Nea Poteidaia

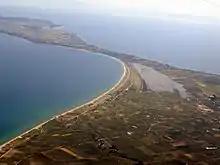

Nea Poteidaia (also Νέα Ποτίδαια) is a town in the Moudania municipal unit, in Chalkidiki, Greece. The location is the only land access to the Kassandra Peninsula. Built on the site of the ancient city of Potidaea, 33 kilometers south-west of Polygyros, it was re-founded in 1922 by Greek refugees from Platanos in Eastern Thrace and Kalolimnos (now called Imrali) which remained under Turkish rule. Today it has a population of 1,543 (2011).